Altisidora

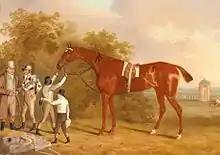
"Mr. Watt's Altisidora, Winner of the 1813 St. Leger" by Clifton Tomson

Altisidora (1810–1825) was a British Thoroughbred racehorse and broodmare best known for winning the classic St Leger Stakes in 1813. Bred, trained and raced in Yorkshire she won two of her three races as a two-year-old in 1812. She was unbeaten for the next two seasons, winning three races including the St Leger at Doncaster as a three-year-old and four as a four-year-old in 1814. In her final season she won four of her eight races including a Great Subscription Purse at York, the Fitzwilliam Stakes at Doncaster and a King's Plate at Richmond. She was retired to stud, where she had some impact, being the grand-dam of Ralph, the winner 2000 Guineas and the Ascot Gold Cup. Altisidora died in 1825 at the age of fifteen.